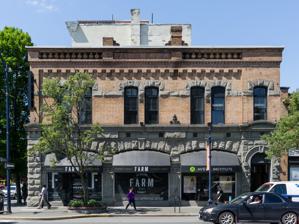
Building: Porter Block (Victoria, British Columbia)
Country: Unknown
Year built: 1900
Historic building in Victoria, British Columbia, Canada Porter Block The building's exterior in 2018 General information Address 1402-1406 Douglas Street Town or city Victoria, British Columbia Country Canada Coordinates 48°25′39″N 123°21′54″W / 48.4274°N 123.3649°W / 48.4274; -123.3649 The Porter Block is an historic building in Victoria, British Columbia , Canada. Built in 1900, it is located at the northwest corner of Douglas and Johnson Streets. See also List of historic places in Victoria, British Columbia References